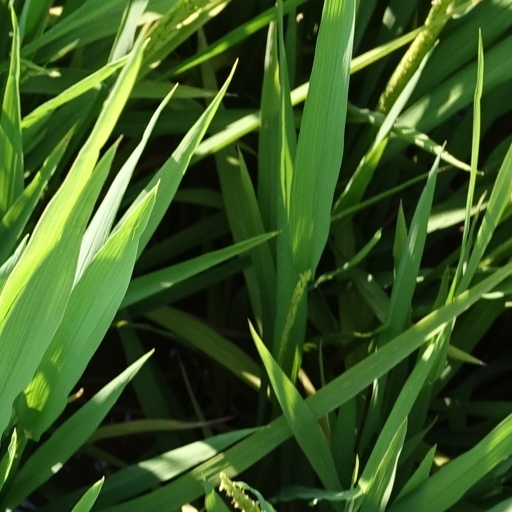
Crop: rice